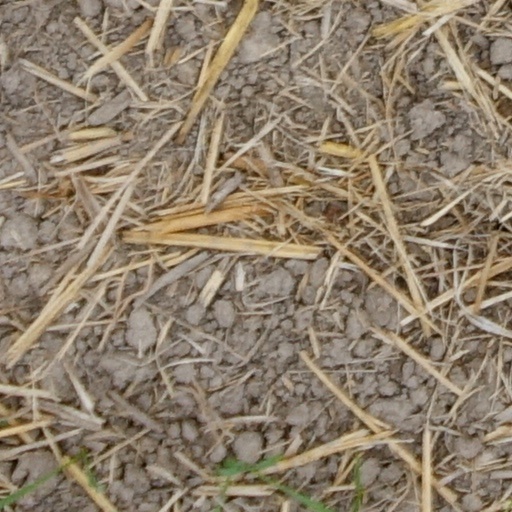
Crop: wheat